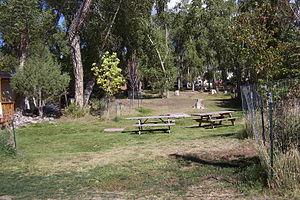
Un parc de poche ou mini-parc est un petit espace vert ouvert au public.